John Heydon (died 1479)

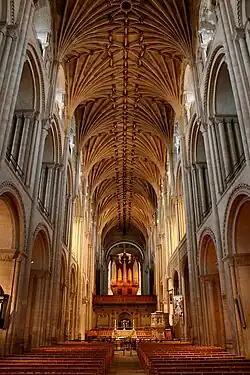
Interior of Norwich Cathedral, where John Heydon was buried

John was the son of a yeoman, William Baxter of Heydon, Norfolk. Legal records from as late as 1450 refer to him as 'John Heydon of Baconsthorpe alias John Baxter of Heydon'. His mother's name was Jane, daughter and heiress of John Warren, of Lincolnshire, whose arms, "Chequey or and azure, on a canton gules, a lion rampant argent," is also quartered by the Heydons family; William was the first of his family that settled at Baconsthorpe, having purchased a moiety of the manor of Woodhall in this town, and was buried in the chapel in the north isle, with this epitaph, now lost: "O Jesu tolle a me quod feci Et remaneat mihi quod tu fecisti, Ne pereat quod sanguine tuo redemisti."